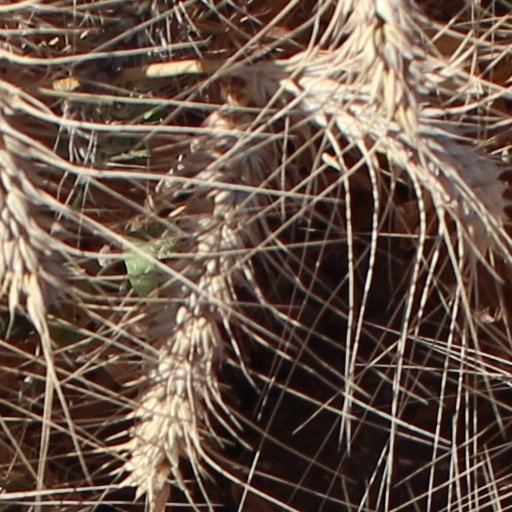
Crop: wheat